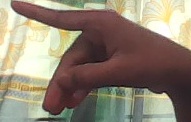
ASL sign: P